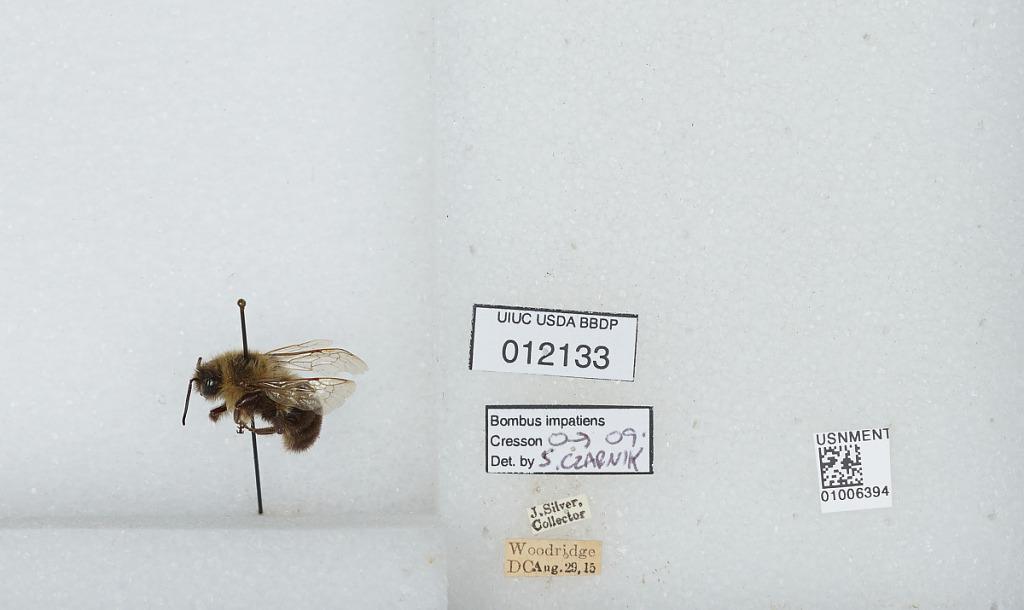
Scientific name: Bombus (Pyrobombus) impatiens Cresson
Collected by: J. Silver
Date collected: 1915-8-29
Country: United States
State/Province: District of Columbia
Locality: Washington, Woodridge
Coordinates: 38.9314, -76.9711
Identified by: Czarnik, S.